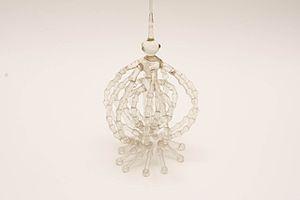
Le thermomètre à longue tige est un type de thermomètre dont le liquide, de l'éthanol le plus souvent, est contenu dans un long tube capillaire.